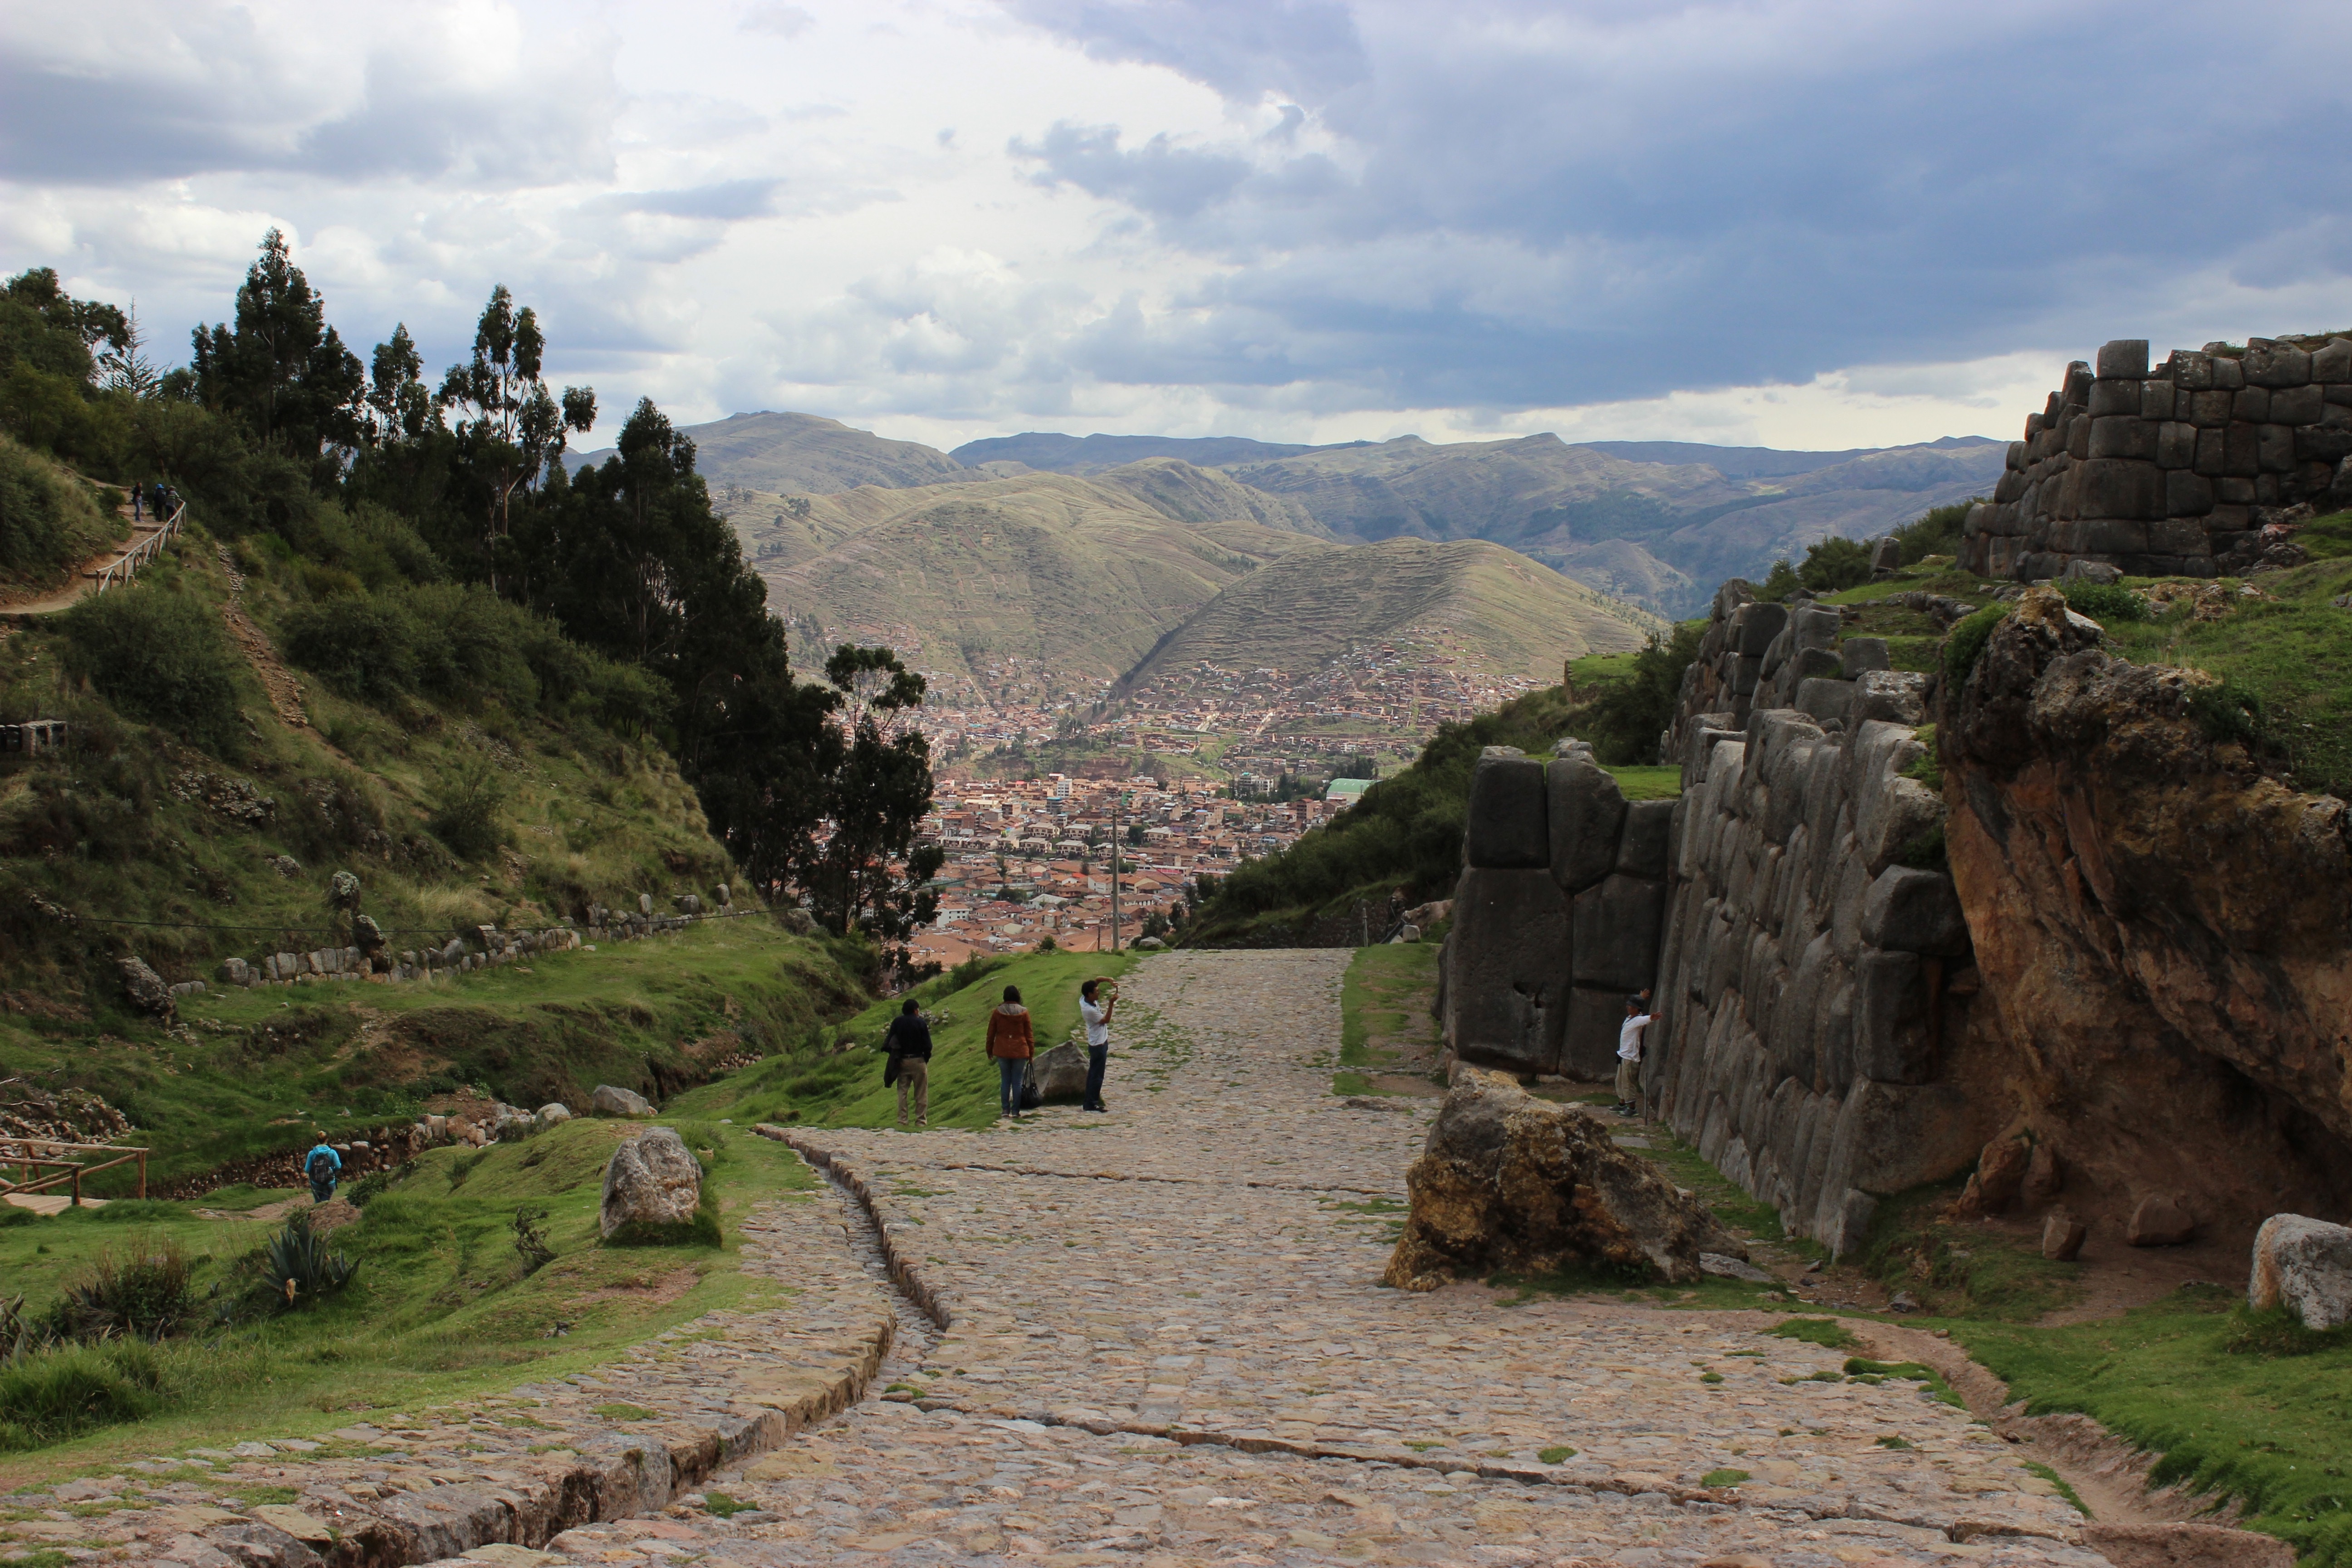
mountain, trail, hill, valley, mountain range, village, cliff, terrain, plateau, wadi, landform, geographical feature, mountainous landforms, geological phenomenon